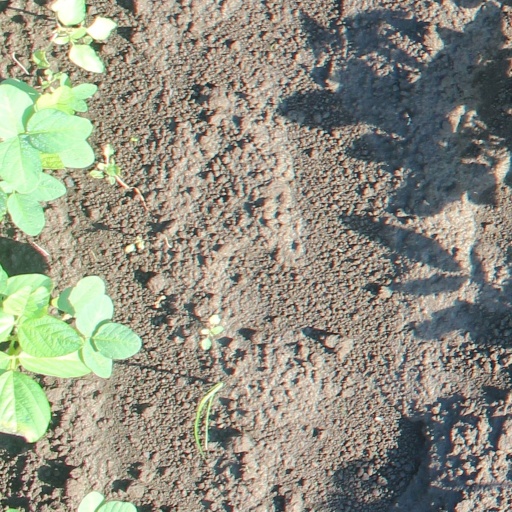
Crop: soybean